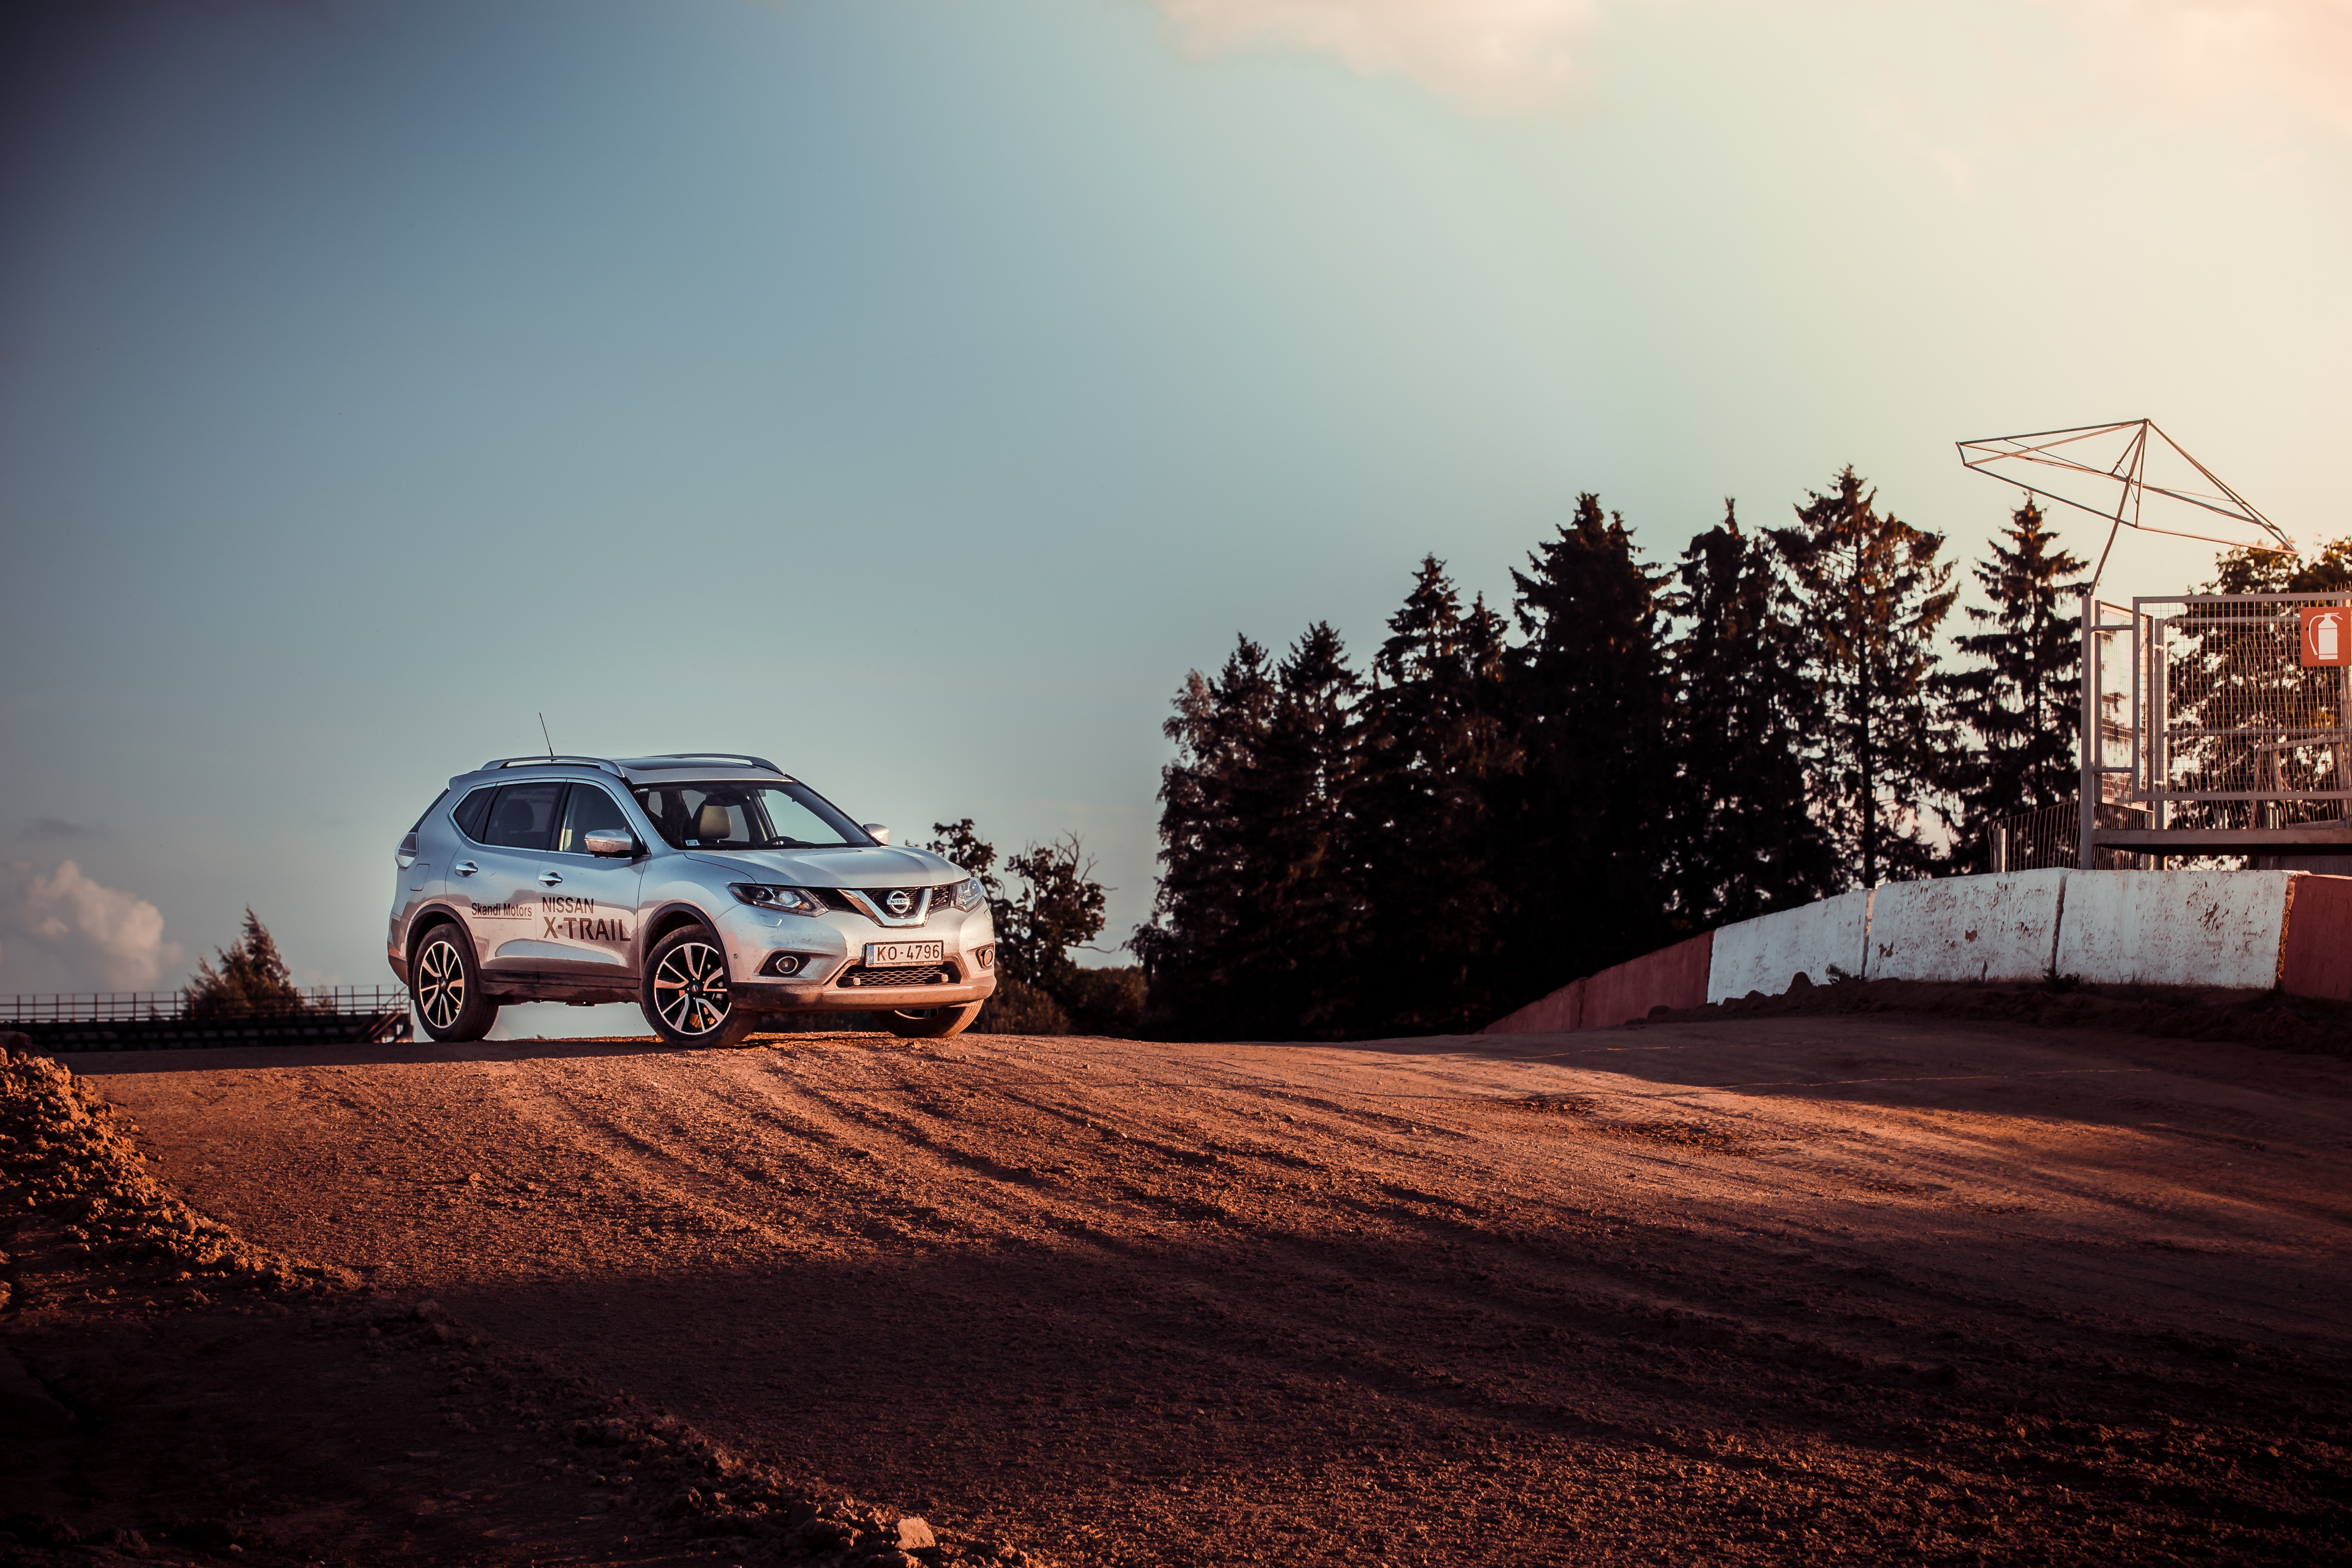
land vehicle, vehicle, car, Regularity rally, rallycross, world rally championship, rallying, automotive design, motorsport, racing, off roading, auto racing, off road racing, world rally car, landscape, soil, city car, supermini, dust, off road vehicle, road, hatchback, family car, rolling, sports, race car, stock car racing, mini